COVID-19 protests in the Republic of Ireland

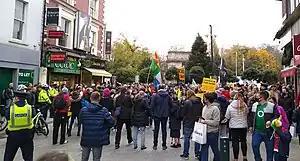
Protest against COVID-19 vaccines in Dublin, November 2021

During the COVID-19 pandemic in the Republic of Ireland, numerous protests took place over the government's response.